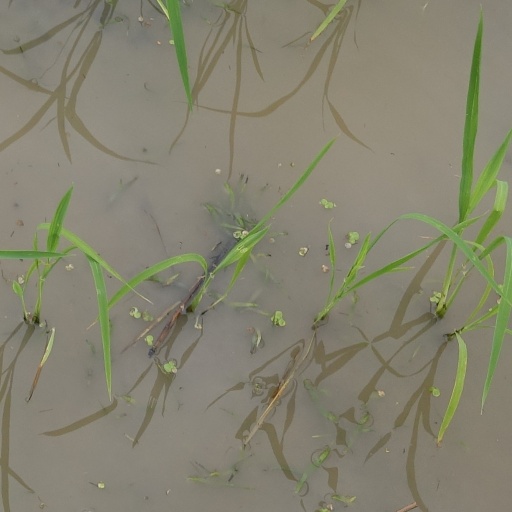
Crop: rice